Gruyères

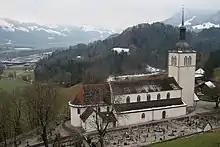
Church in Gruyères (2016)

Gruyères stands in the midst of the Fribourg green pre-Alpine foothills. The castle towers above the medieval town. Gruerius, the legendary founder of Gruyères, captured a crane (in French: “grue”) and chose it as his heraldic animal, inspiring the name Gruyères. Despite the importance of the House of Gruyères, its beginnings remain quite mysterious. Gruyères is first mentioned around 1138-39 as "de Grueri". The town developed beneath the castle, which the Count of Gruyere had built on top of the hill, to control the upper Saanen valley. By 1195-96 it became a market town with a central street and city walls. The town developed separately of the castle. In 1397 Count Rudolph IV of Gruyères confirmed an older town charter that was based on the model of Moudon.